Hammond's postulate

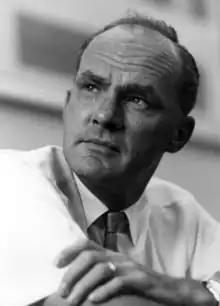
George Hammond developed the postulate during his professorship at Iowa State University

Hammond's postulate (or alternatively the Hammond–Leffler postulate), is a hypothesis in physical organic chemistry which describes the geometric structure of the transition state in an organic chemical reaction. First proposed by George Hammond in 1955, the postulate states that: